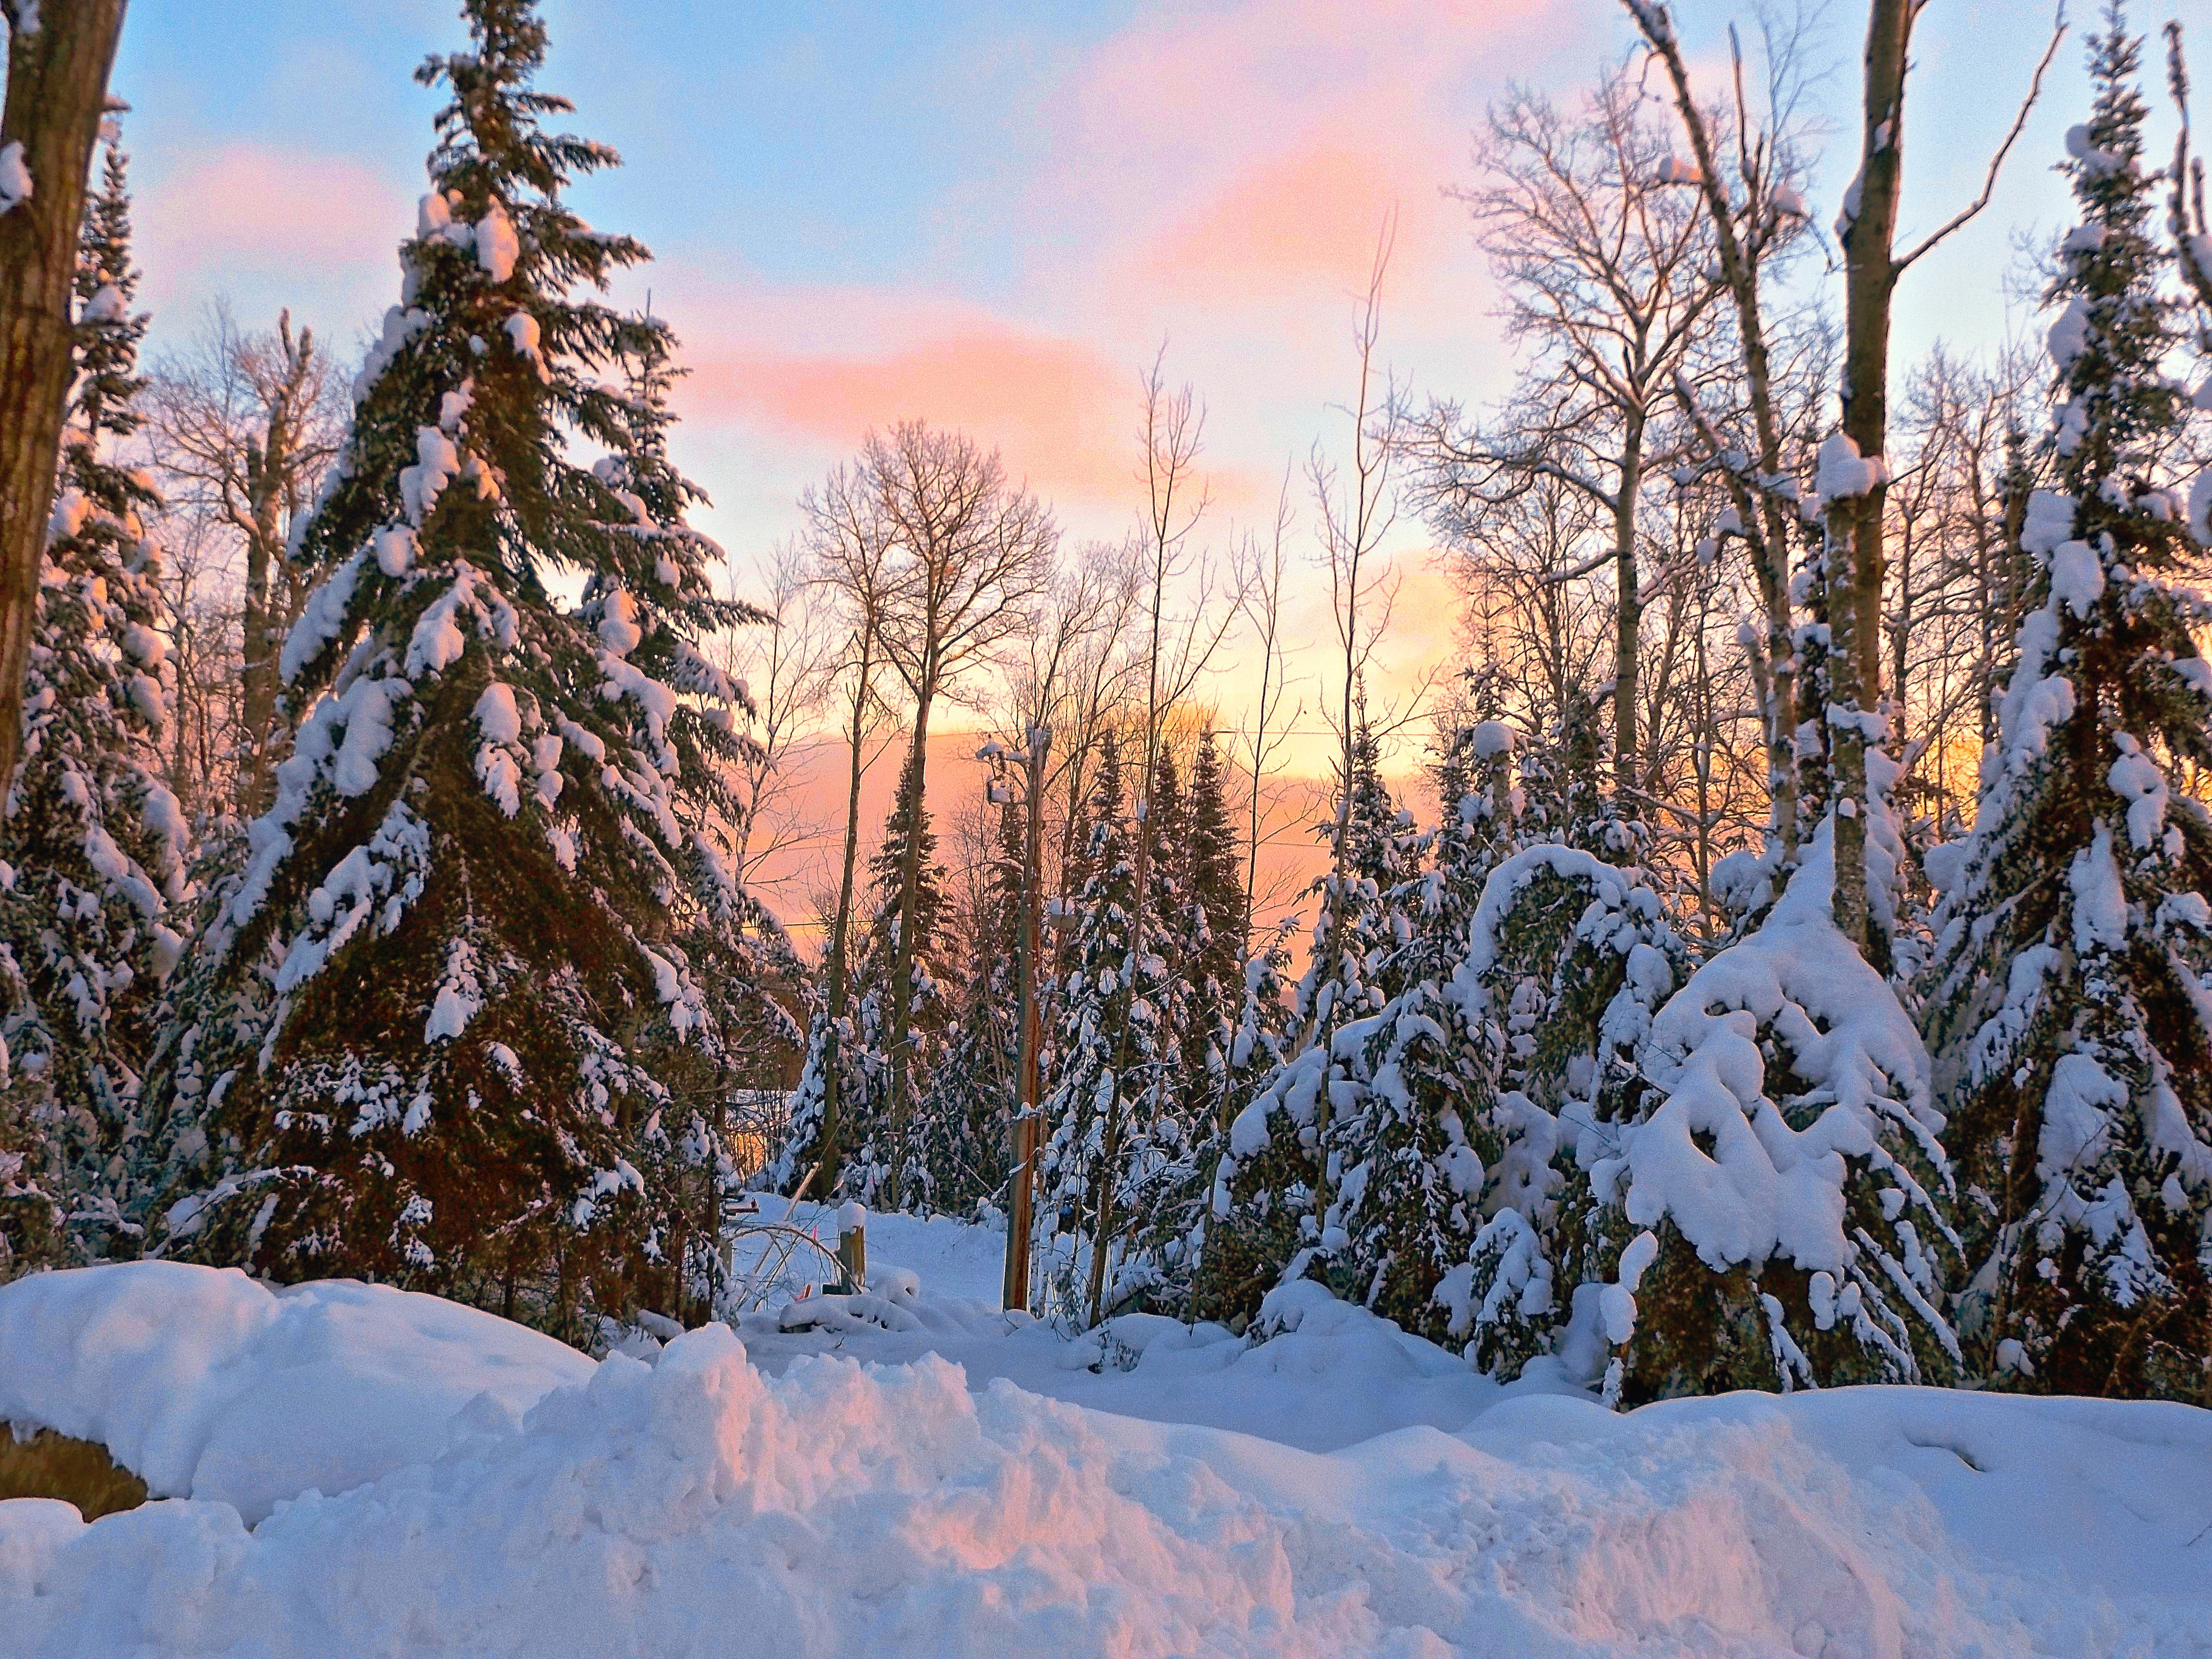
landscape, tree, nature, forest, wilderness, branch, mountain, snow, cold, winter, sunrise, morning, frost, dawn, scenic, autumn, weather, holiday, christmas, fir, season, snowfall, trees, spruce, seasonal, ecosystem, natural environment, woody plant